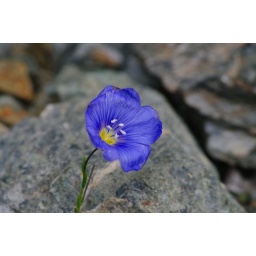
Blue flower in rock quarry